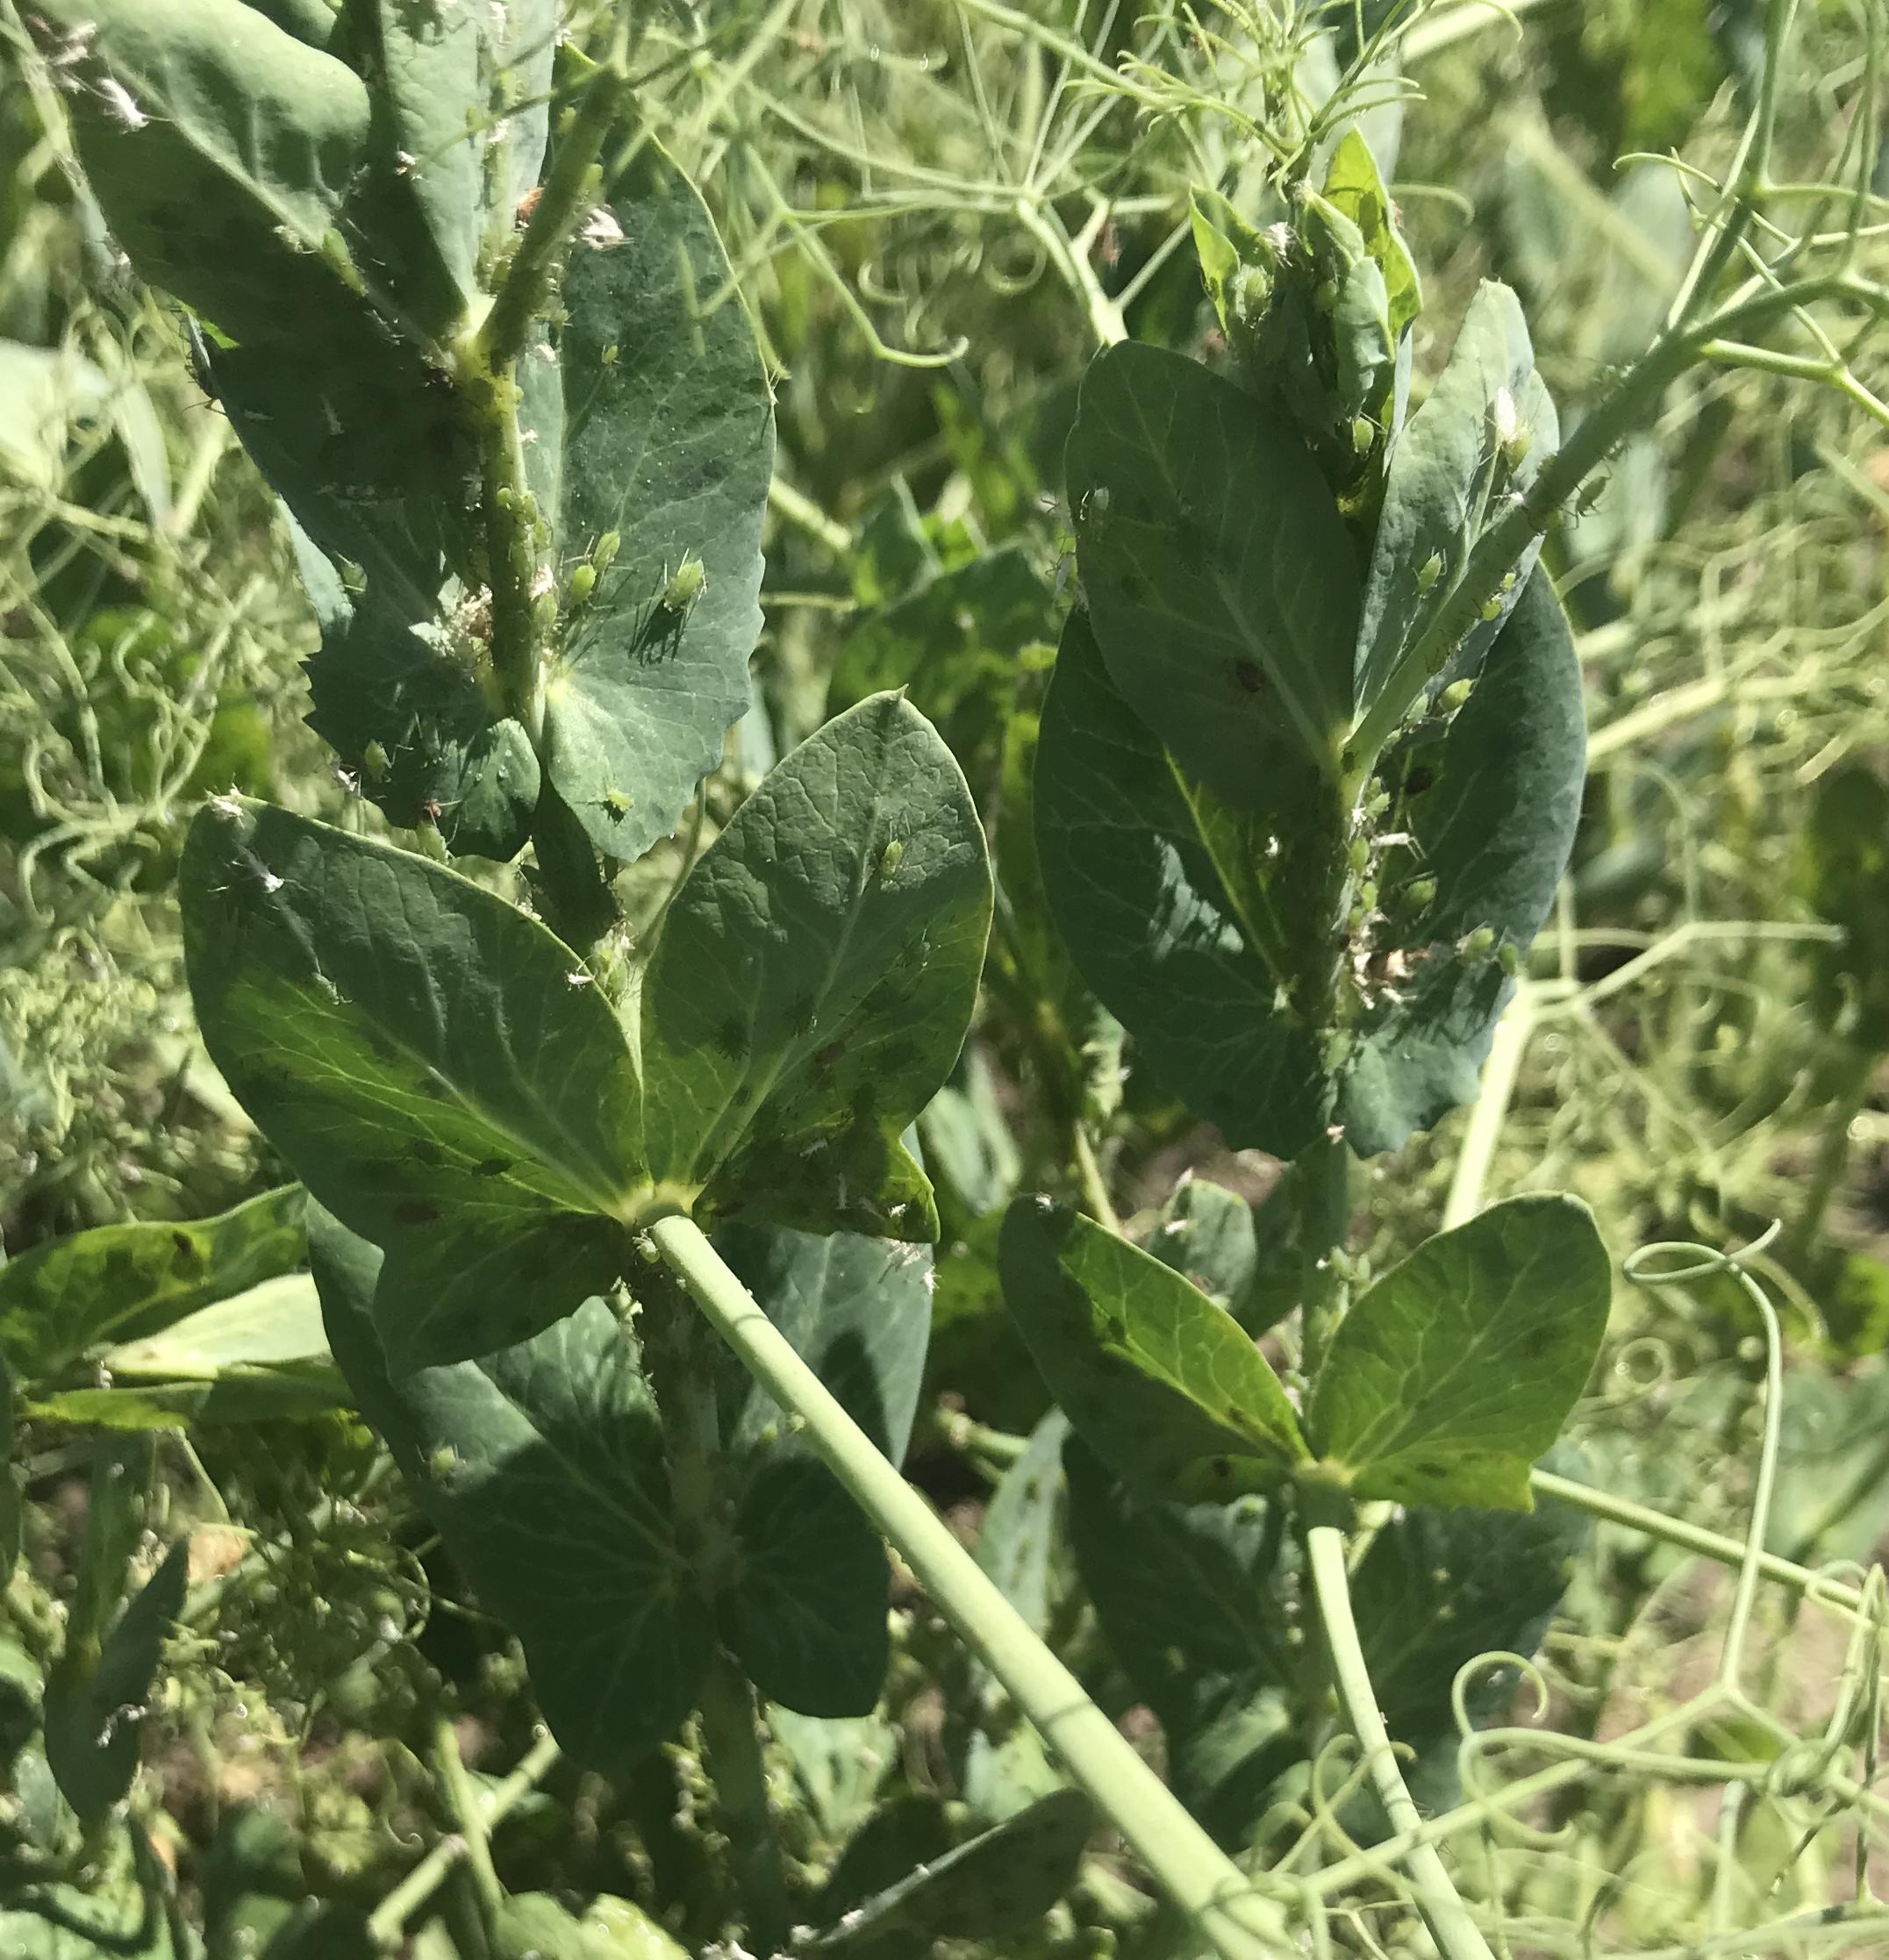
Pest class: pea_aphid